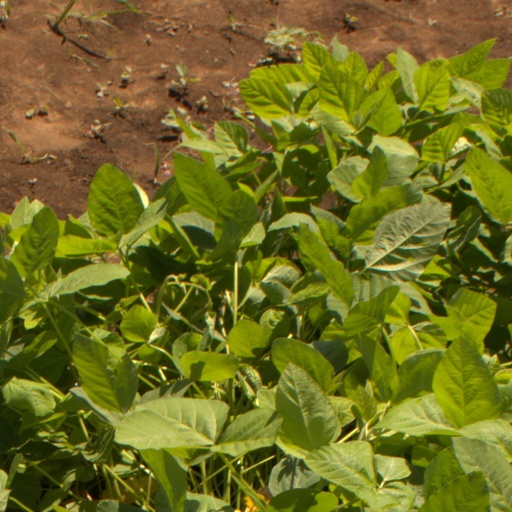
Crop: soybean